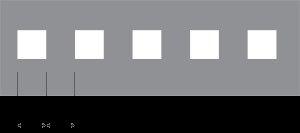
Une ligne de cédez-le-passage est en France une marque routière transversale discontinue blanche qui a pour objet d’indiquer aux conducteurs la règle de priorité s'appliquant à l'intersection de deux voies : les véhicules dont la voie est coupée par cette ligne, doivent céder le passage.